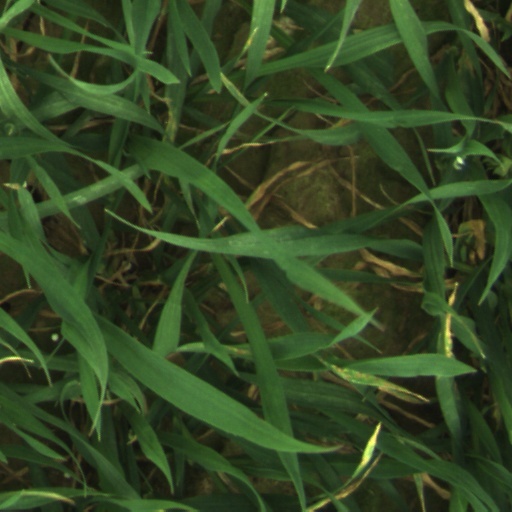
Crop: wheat